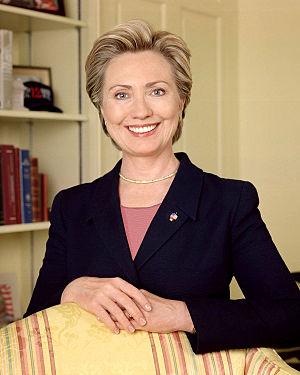
L'élection présidentielle américaine de 2008, prenant place le 4 novembre 2008, est la 56ᵉ élection présidentielle américaine à déterminer le président et le vice-président des États-Unis.
Les primaires démocrates de 2008 sont le processus par lequel les membres et sympathisants du Parti démocrate des États-Unis désignent leur candidat à l'élection présidentielle de 2008.